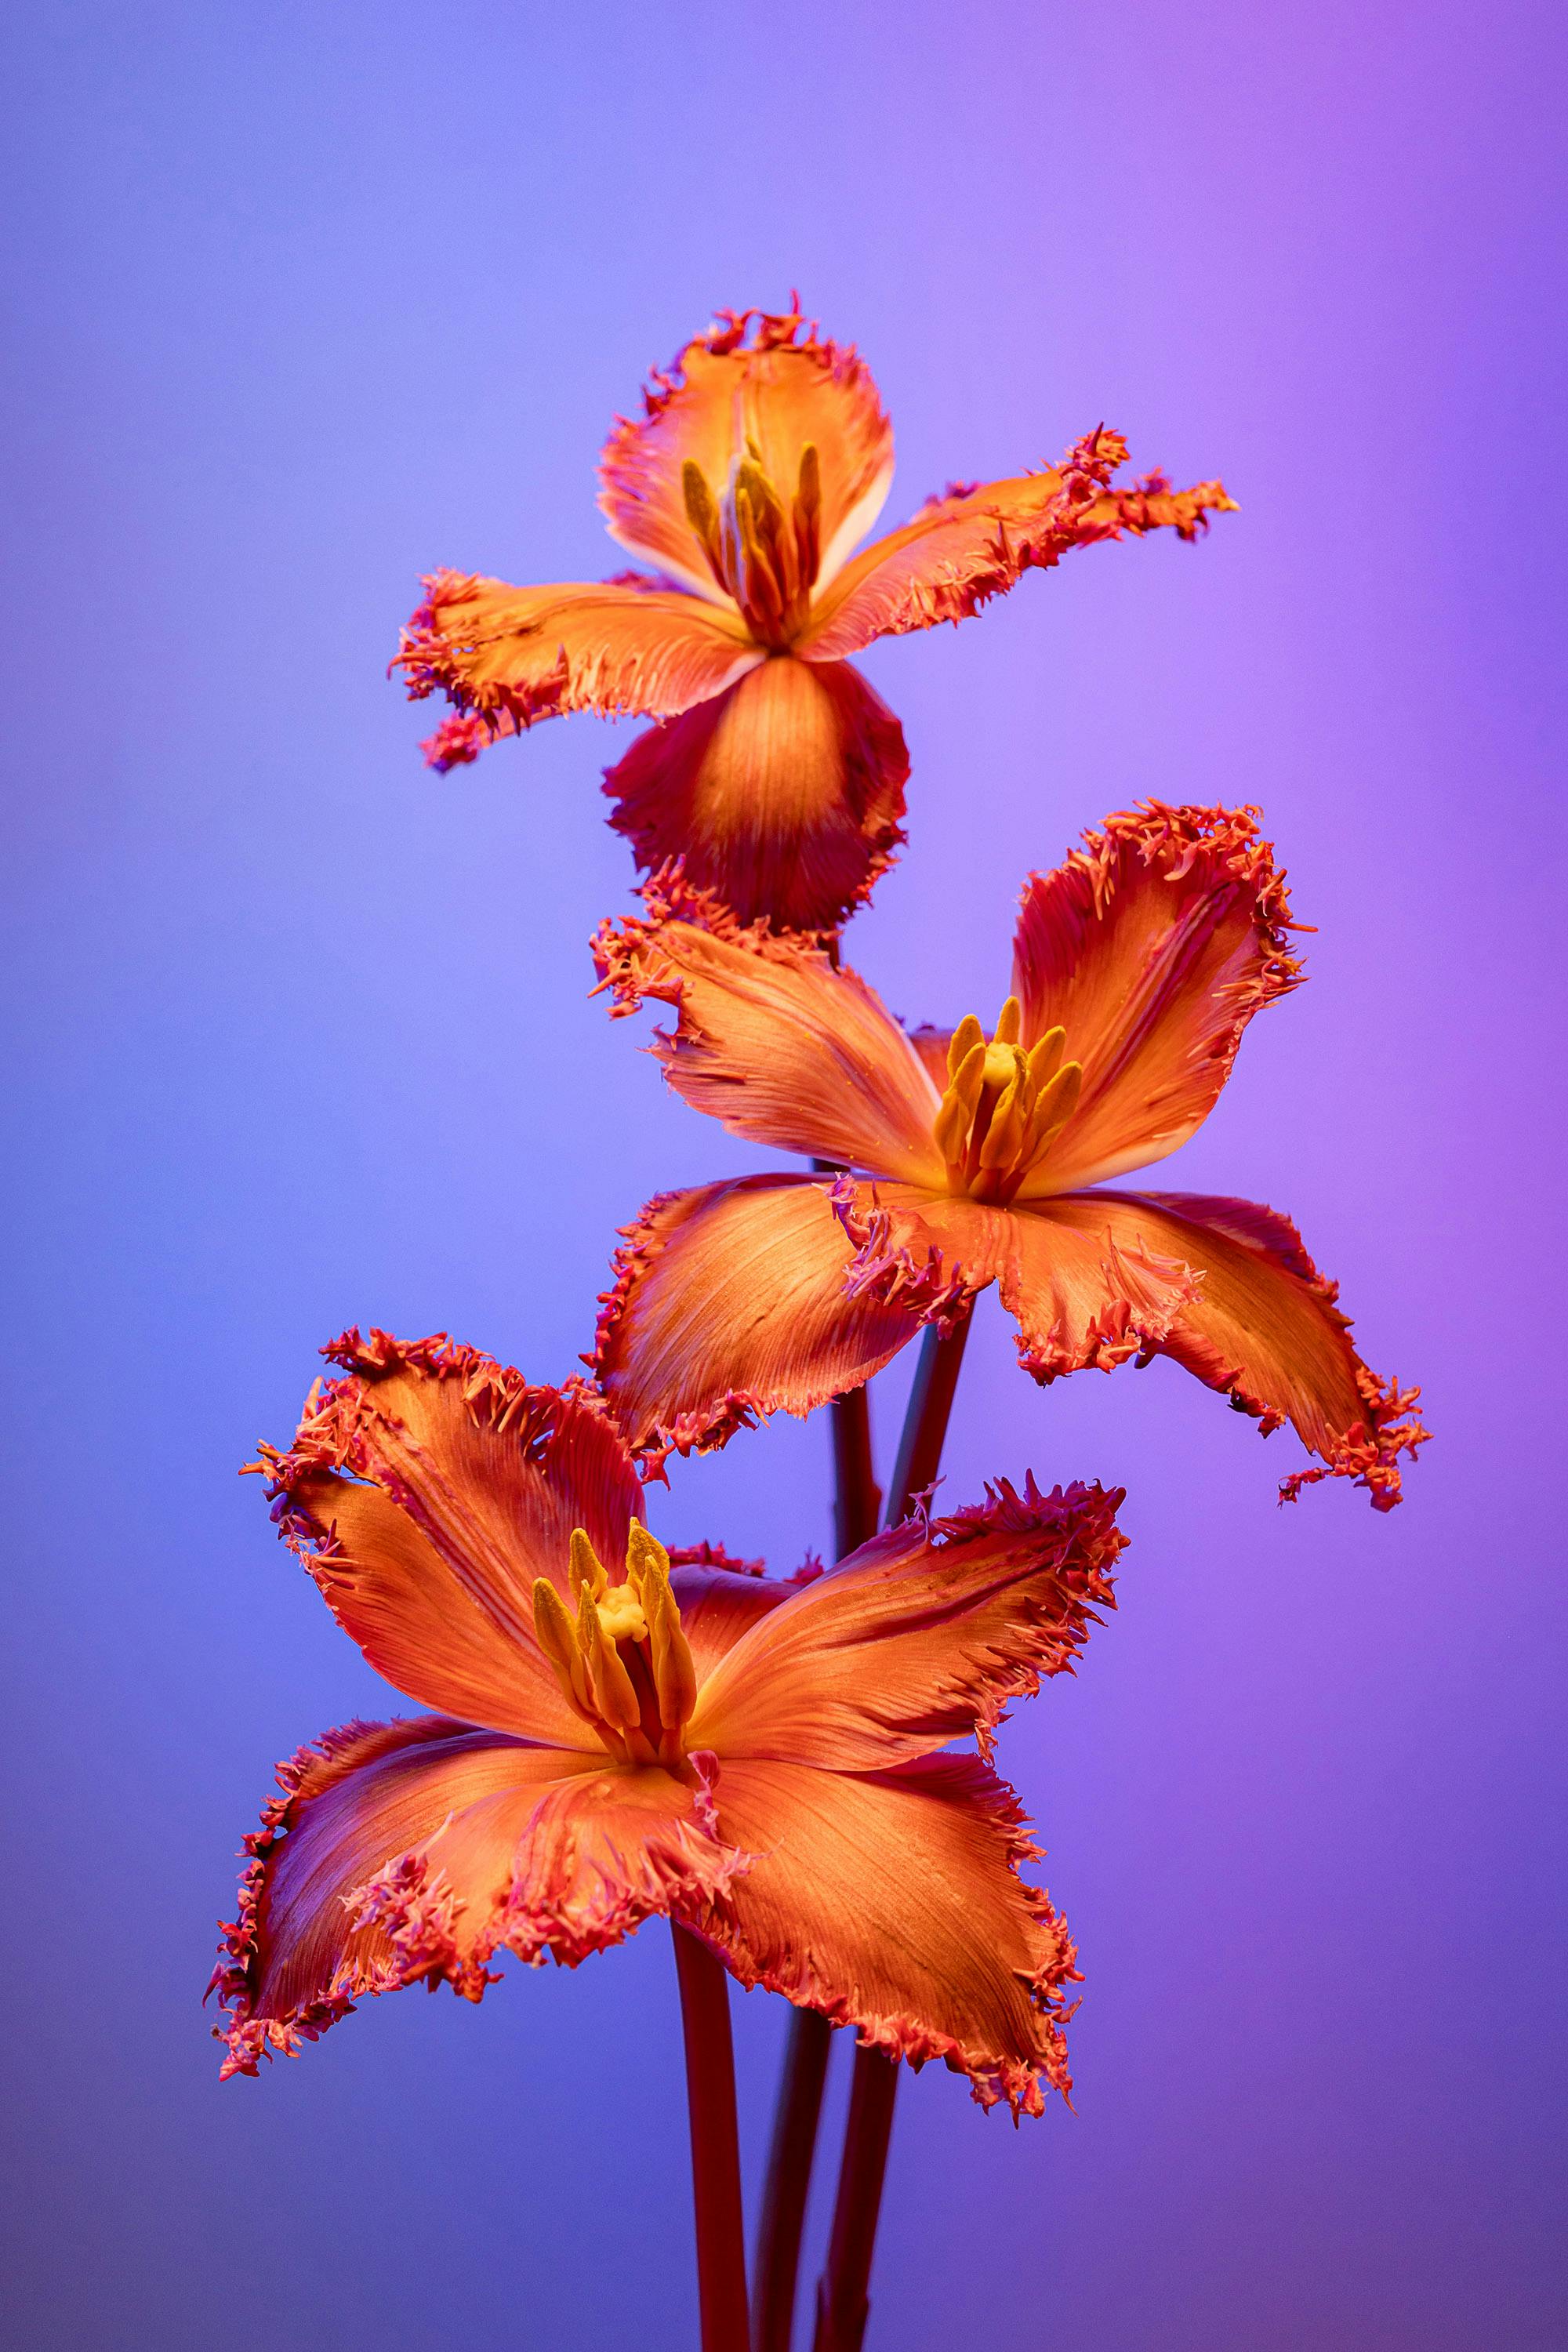
flower, petal, orange, flowering plant, macro photography, Pedicel, pollen, still life photography, wildflower, lilies, irises, malvales, alstroemeriaceae, Cattleya orchids